Nescafé Basement

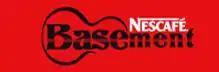
Initial logo

Nescafé Basement is a Pakistani music television series which features studio-recorded performances by underground and emerging artists. The show is produced by Nescafé. The artists are recruited and mentored by Xulfi, who is also the music producer of the show. The first song released from Nescafé Basement was a cover of Sajjad Ali's "Larri Adda".